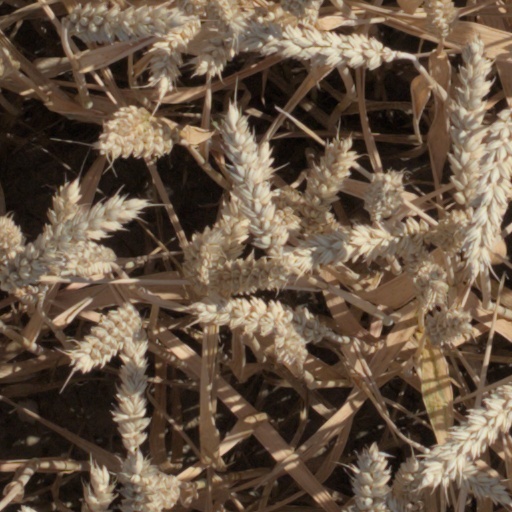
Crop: wheat